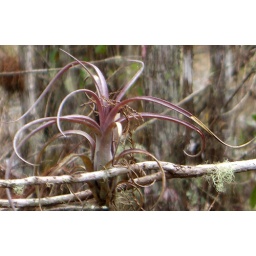
These plants grow on the trees in Corkscrew Sanctuary, but they are not parasites.